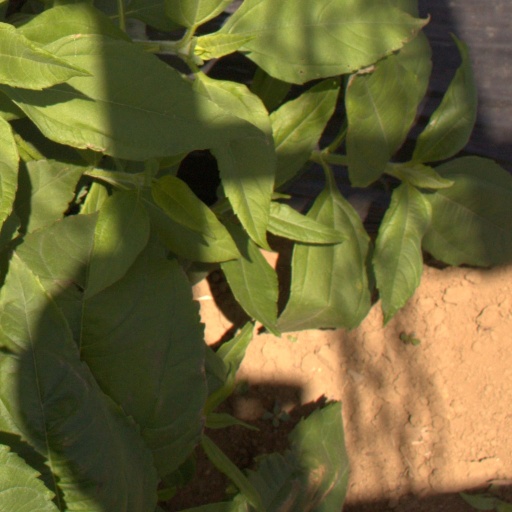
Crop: Jerusalem artichoke